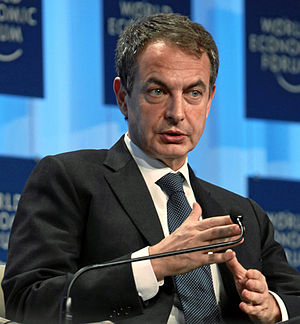
José Luis Rodríguez Zapatero
José Luis Rodríguez Zapatero er en spansk politiker. Han blev efter valgsejren 14. marts 2004, den 17. april 2004 indsat som Spaniens femte premierminister siden demokratiets genindførelse i 1978. Han har været leder af det Spanske Socialistiske Arbejderparti siden 2000.